Lenox Hill Neighborhood House

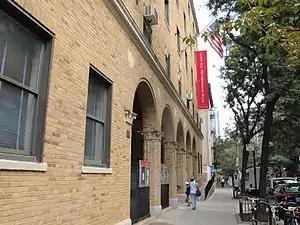
A view of the headquarters of Lenox Hill Neighborhood House, on 70th Street in Manhattan

Lenox Hill Neighborhood House (the “Neighborhood House”) is a multi-service, community-based organization that serves people in need on the East Side of Manhattan and on Roosevelt Island. Founded in 1894 as a free kindergarten for the children of indigent immigrants and as one of the first settlement houses in the nation, Lenox Hill Neighborhood House is the oldest and largest provider of social, legal and educational services on Manhattan's Upper East Side. Each year, they assist thousands of individuals and families who range in age from 3 to 103, represent dozens of races, ethnicities and countries of origin and "live, work, go to school or access services" on the East Side from 14th Street to 143rd Street and on Roosevelt Island. Their clients include indigent families and the working poor who live in the East Side's housing projects and tenements or who travel to the Upper East Side to work in low-wage jobs such as cashiers, housekeepers, nannies and laborers; 10,000 seniors; and hundreds of mentally ill homeless and formerly homeless adults. They have five locations between 54th and 102nd Streets, offer programs at dozens of East Side locations; their headquarters is located on East 70th Street.